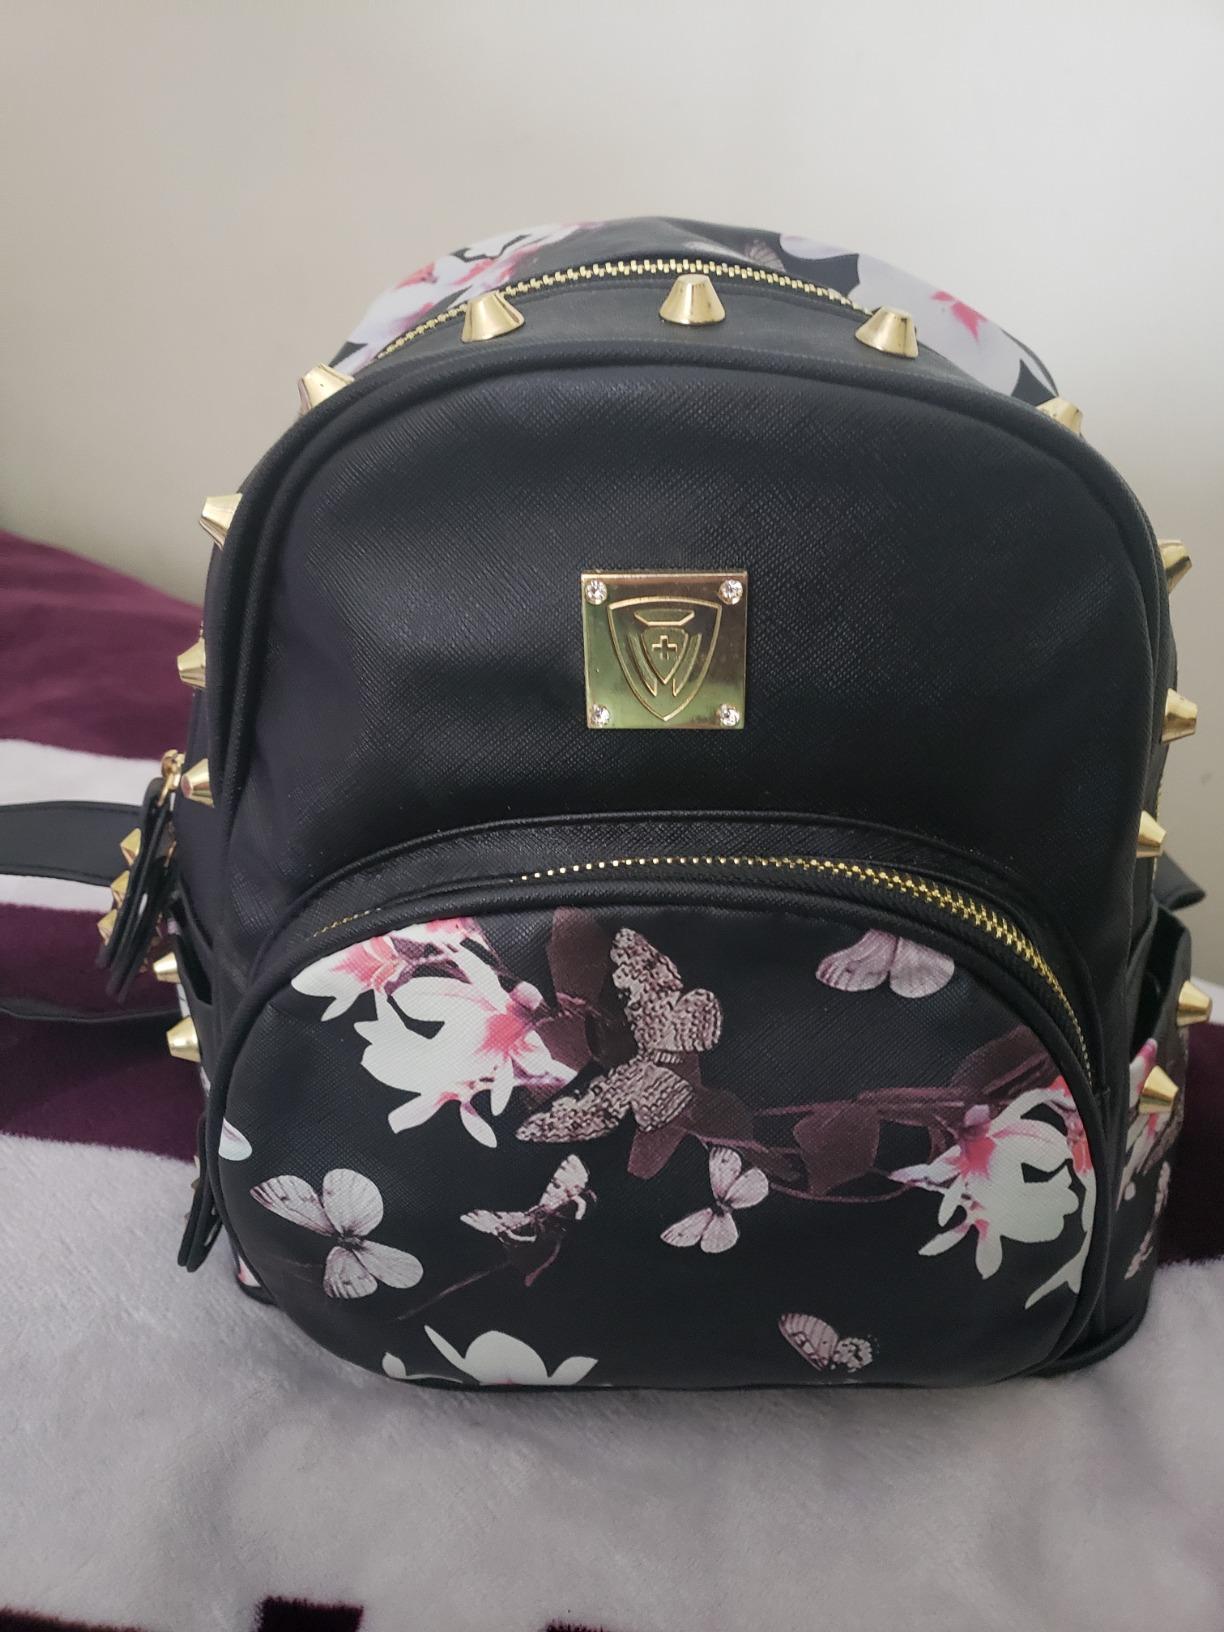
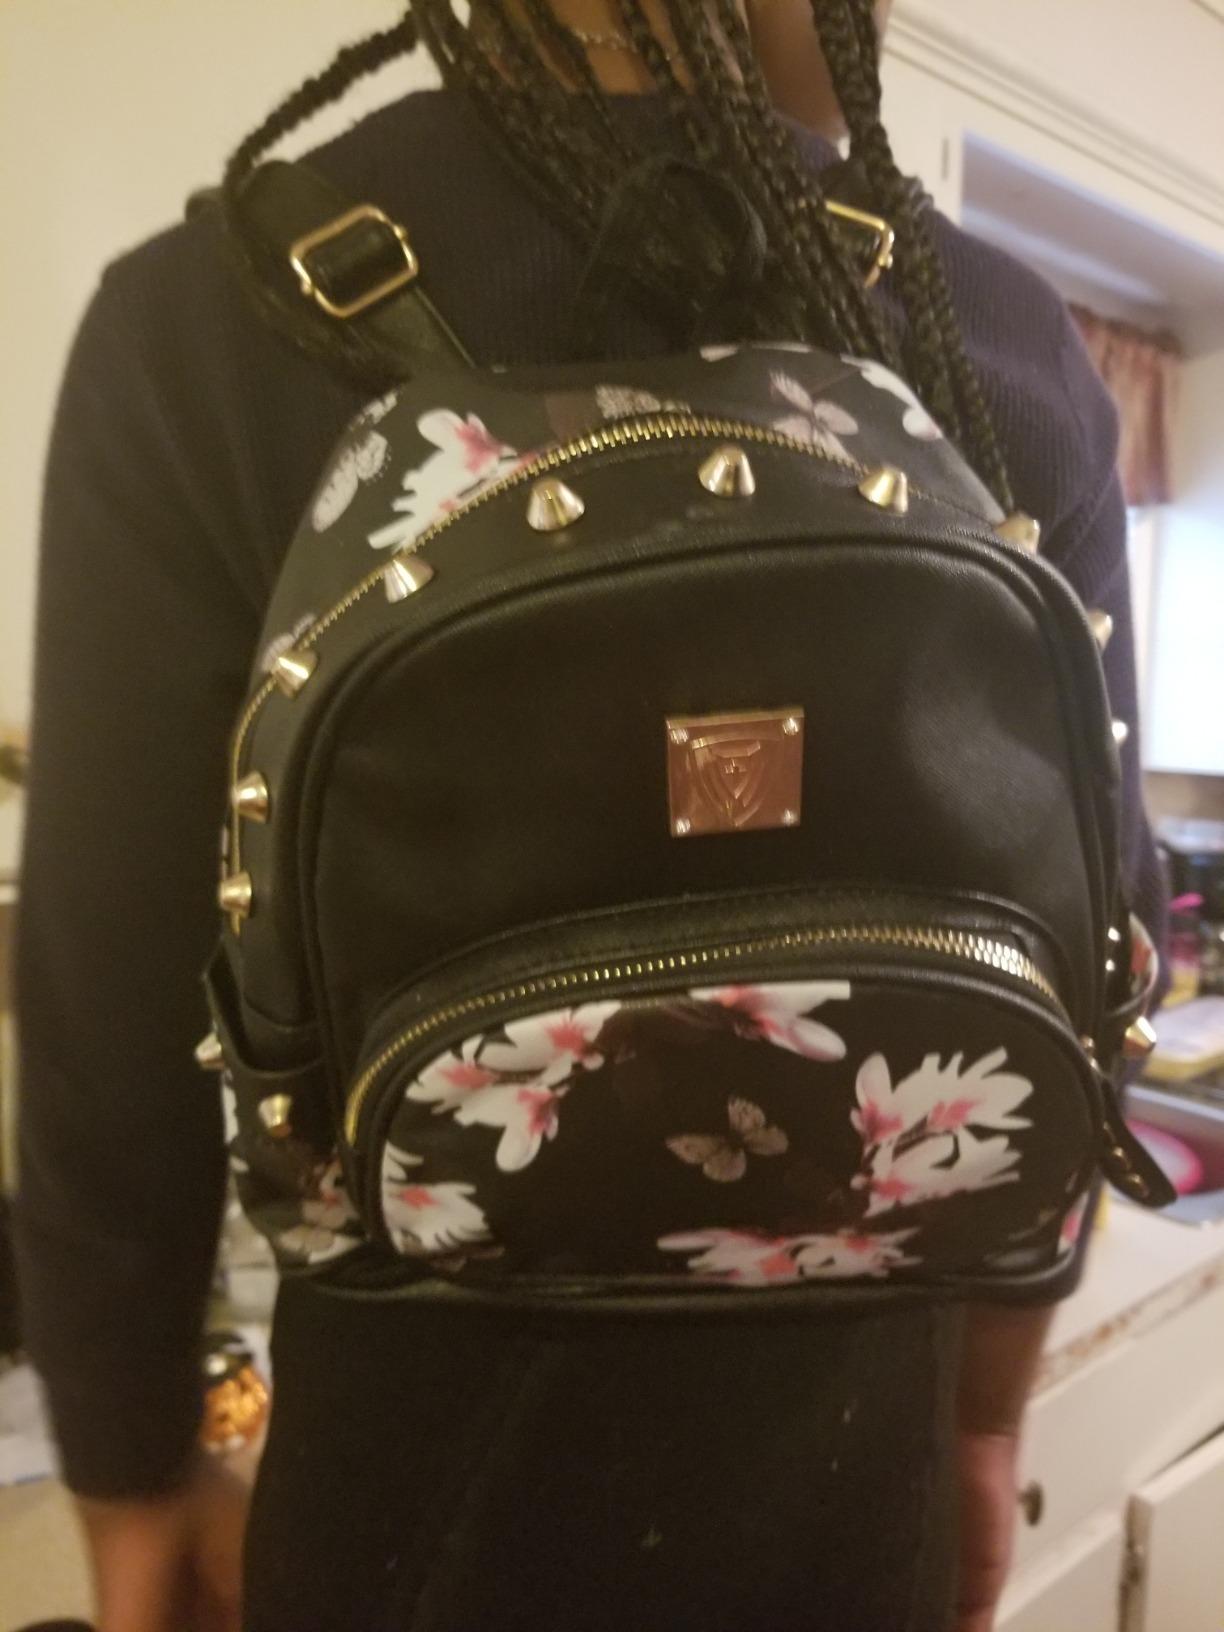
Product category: accessories_handbag
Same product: yes